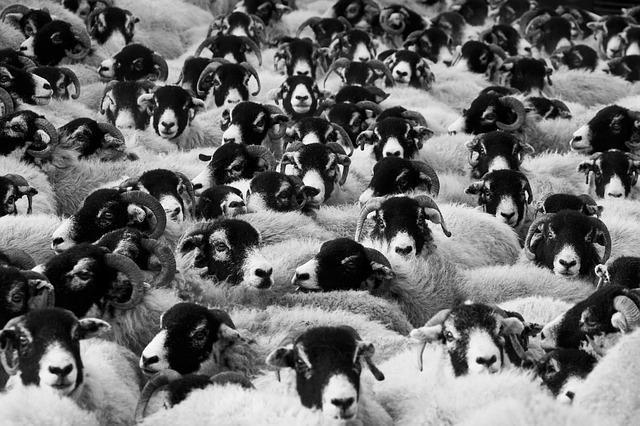
sheep